Deep Sanderson

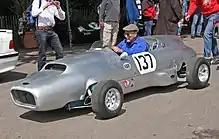
Chris Lawrence in the 1963 Deep Sanderson "Twinny"

In 1963, Lawrence inherited a project that was originally meant for Downton Engineering Works but which they were unable to undertake. Downton had convinced the client to have a car built with two engines, similar to a Mini that John Cooper had built earlier, but this one was to be a single-seat hill-climb car. Lawrence took on the job but built the car as simply as possible, installing two 1071 cc Downton-tuned Mini engines and their transaxles in a minimal chassis with a Mini subframe in the front and a Deep-Sanderson cross-member and suspension in the back. Designated the DS105, and nicknamed the "Twinny", the car debuted at Brands Hatch on Boxing Day 1963. The car raced again on Easter Monday at Mallory Park 1964. By this time a new linkage had been added that allowed the driver to vary the throttle opening between the engines, giving controlled oversteer or understeer or neutral handling as needed. The only problem was that the brakes were not up to the stresses imposed by the two engines. The car was entered in Sidney Allard's "Festival of Speed", where it performed well. It was then sold to John Pearce with the understanding that it was being resold to the United States, but this sale was never completed. The next owner was Duncan Rabagliatti.